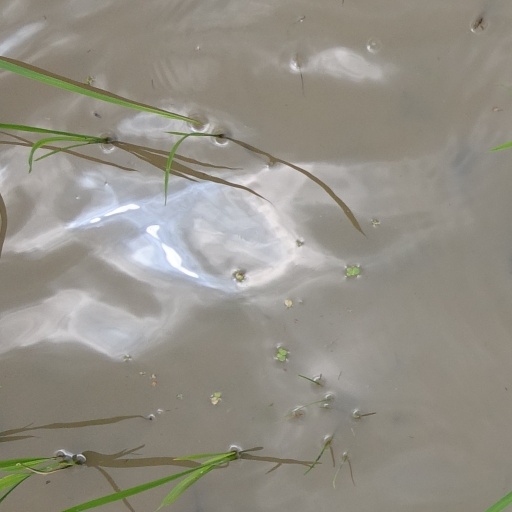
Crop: rice